David K. Wyatt

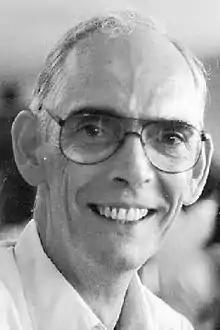

David Kent Wyatt (September 21, 1937November 14, 2006) was an American historian and author who studied Thailand. He taught at Cornell University from 1969 to 2002, and also served as Chair of the Cornell University Department of History and as the president of the Association for Asian Studies in 1993. His book "Thailand: A Short History" has become a standard text on Thai history in the English language.